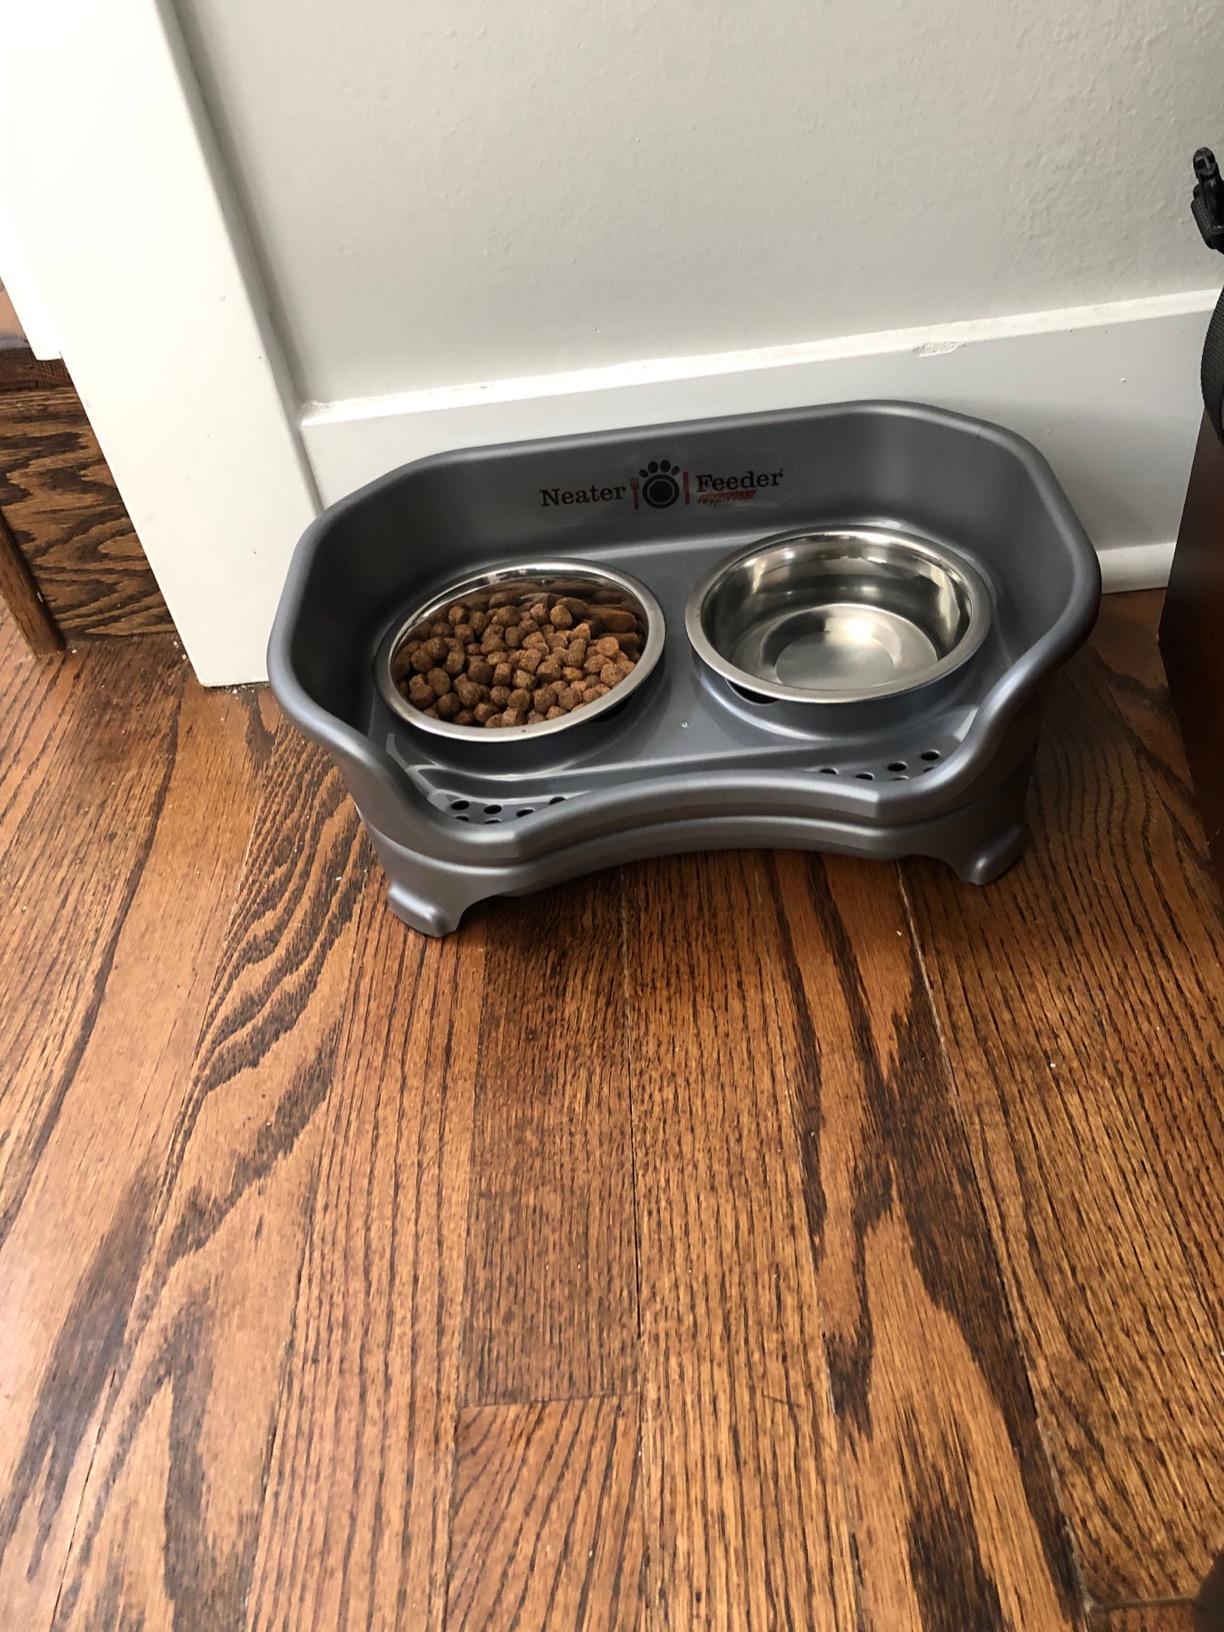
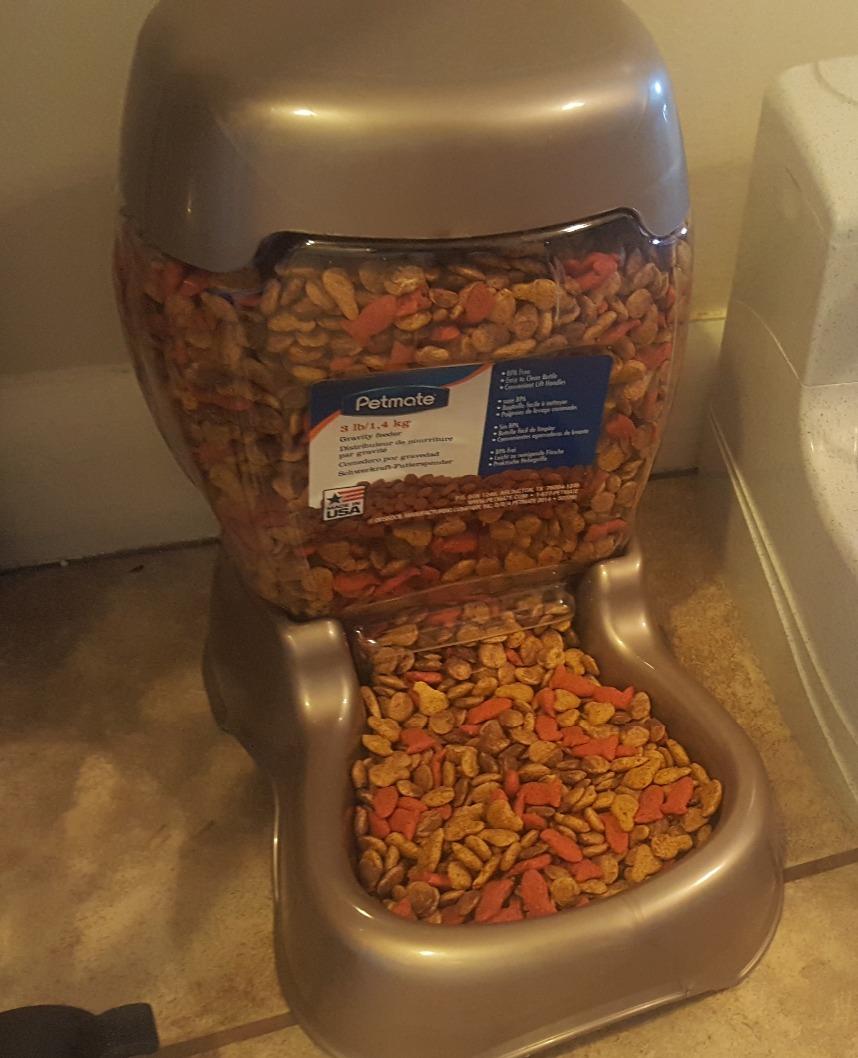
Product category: items_feeder
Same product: no